SS Monopoli 1966

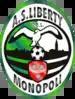
Former Liberty Monopoli logo

A new club was founded in the summer 2010 as A.S. Liberty Monopoli, after the relocation of Eccellenza club "A.S.D. Liberty Bari 1909" from Bari to Monopoli.